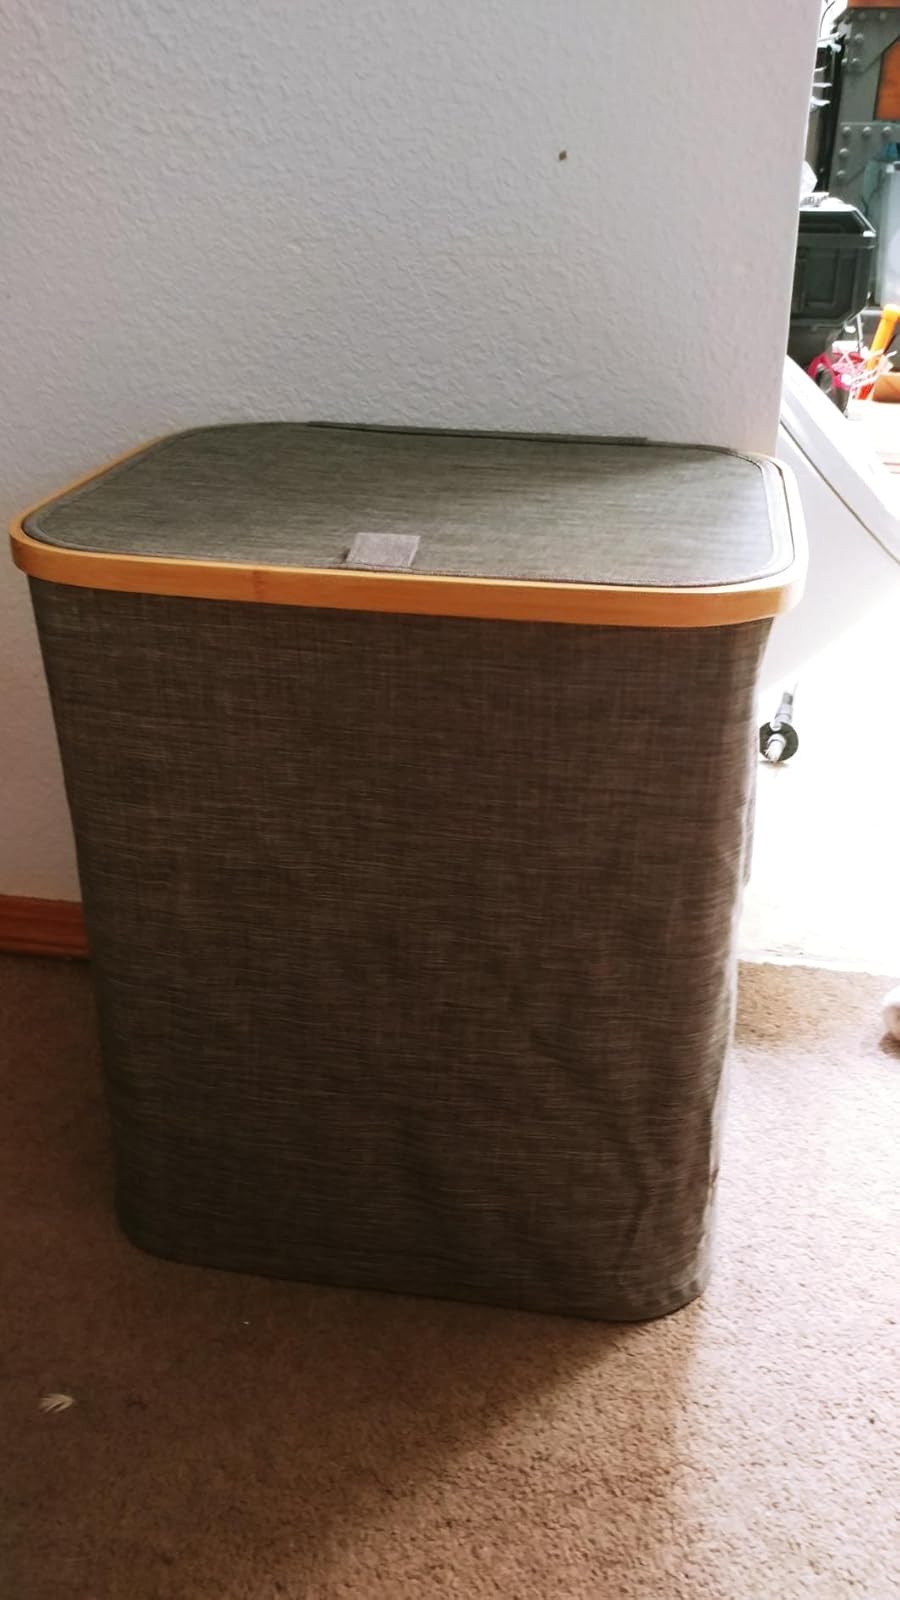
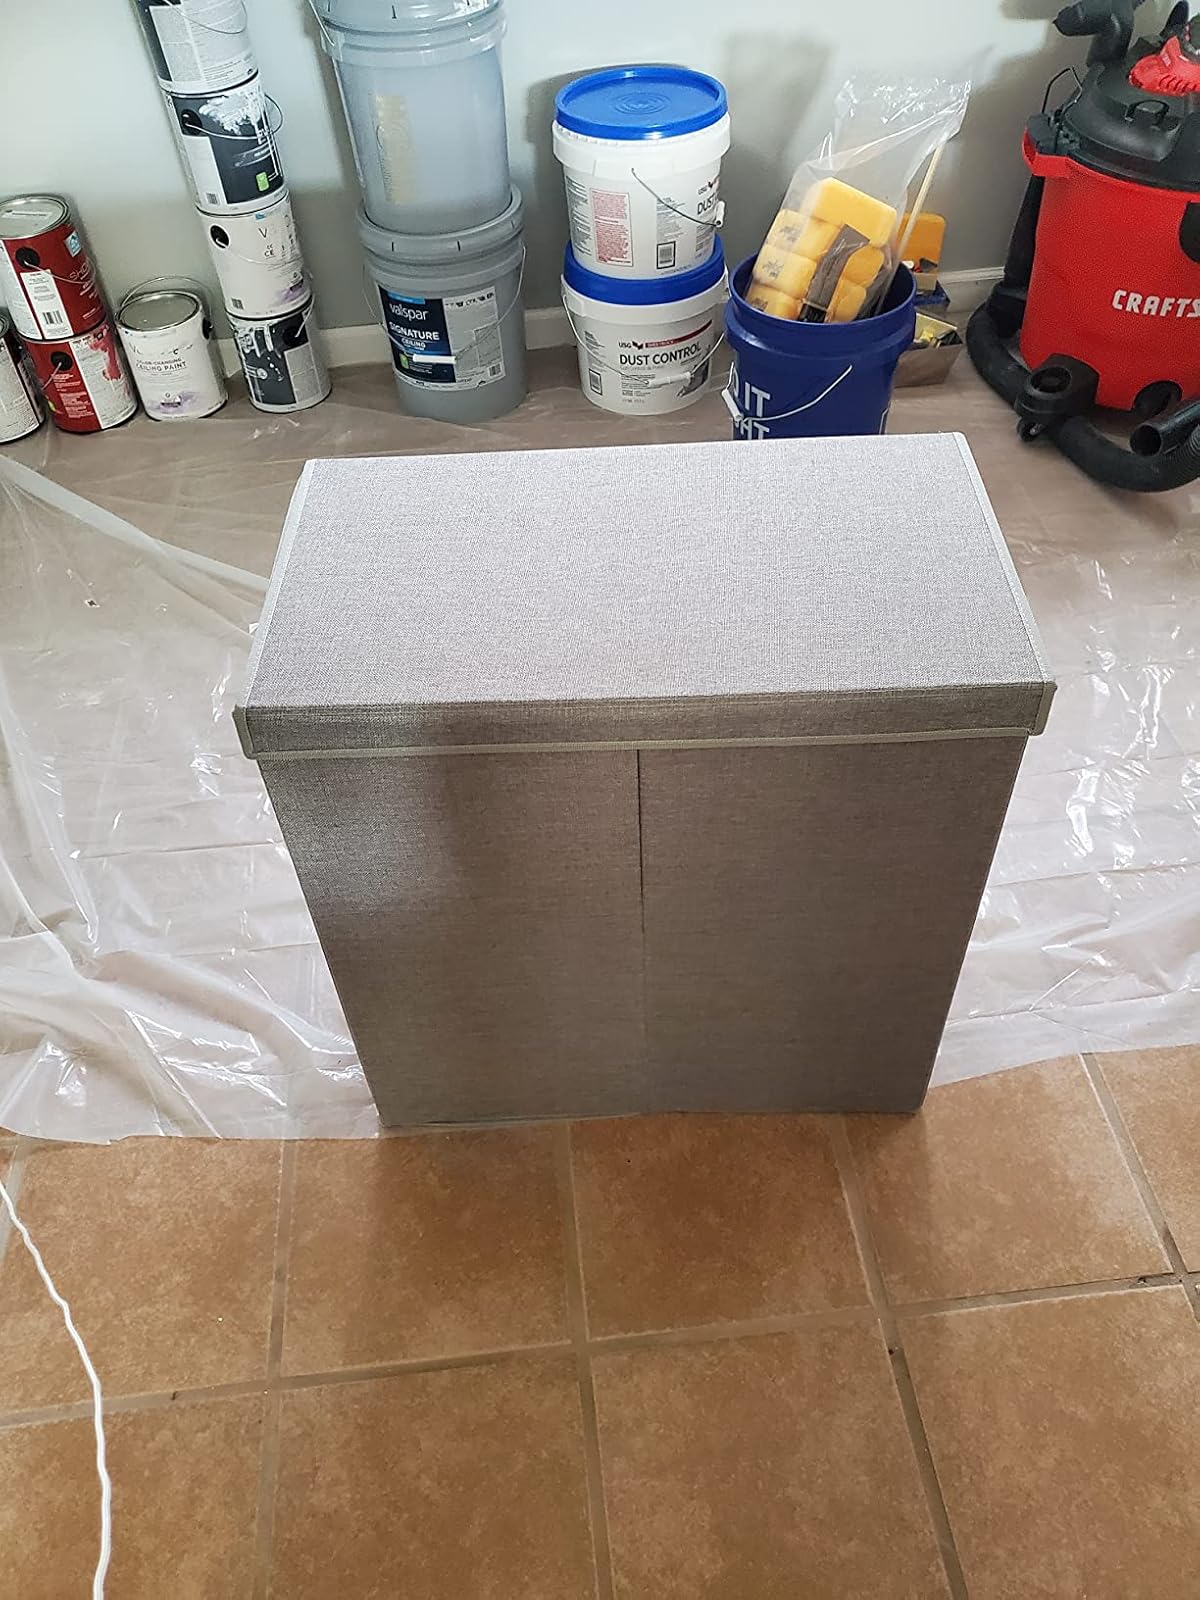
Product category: items_hamper
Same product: no